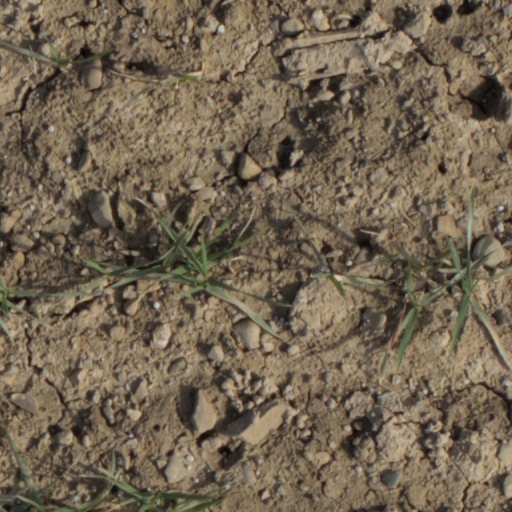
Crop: wheat